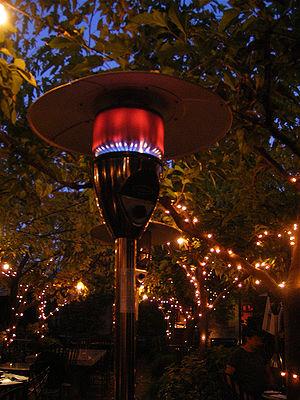
Un parasol chauffant est un appareil de chauffage extérieur se présentant généralement sous la forme d'un brasero monté sur un long pied vertical et surmonté d'un petit chapiteau cylindrique, d'où son nom le comparant à un parasol. Il fonctionne généralement au gaz, mais des équivalennts fonctionant au pétrole ou à l’électricité existent.
Les chauffages radiants transmettent la chaleur par rayonnement, principalement dans les infrarouges. Les rayonnements infrarouges utilisés se situent dans une plage de 1 à 7 micromètres, ou de 2 à 10 micromètres. Les panneaux rayonnants, ou les parasols chauffants disposés à la terrasse des cafés, sont des exemples de chauffages radiant.